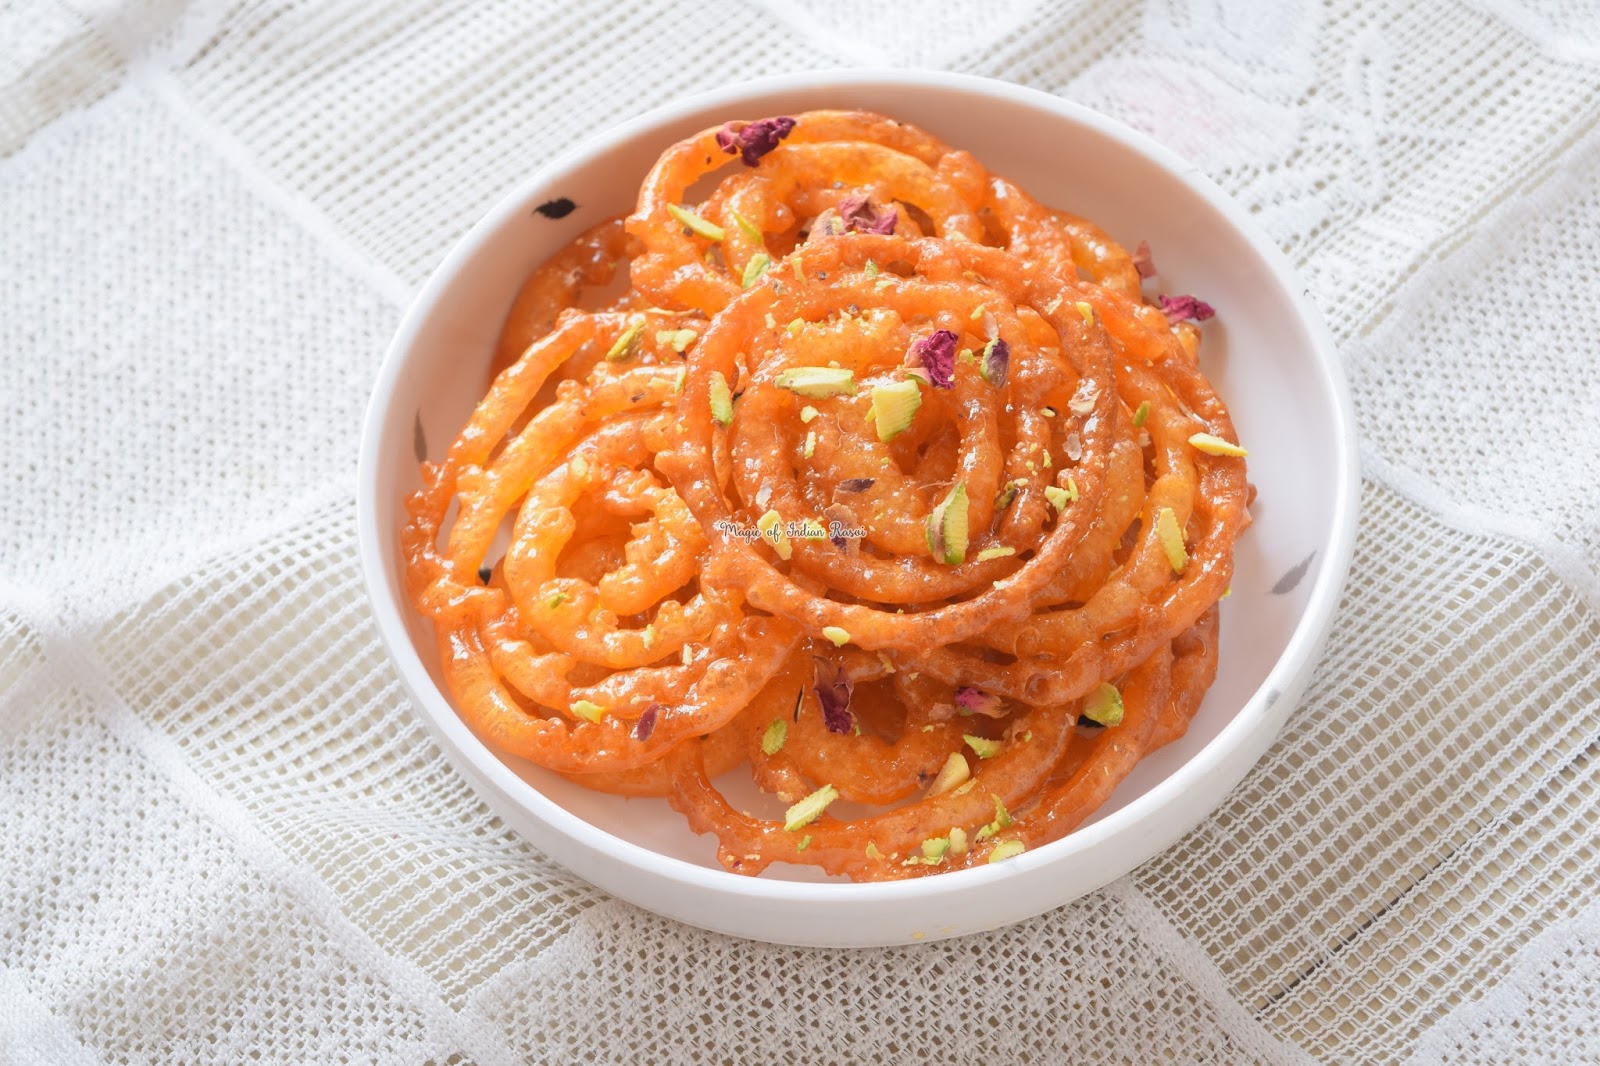
Dish: jalebi